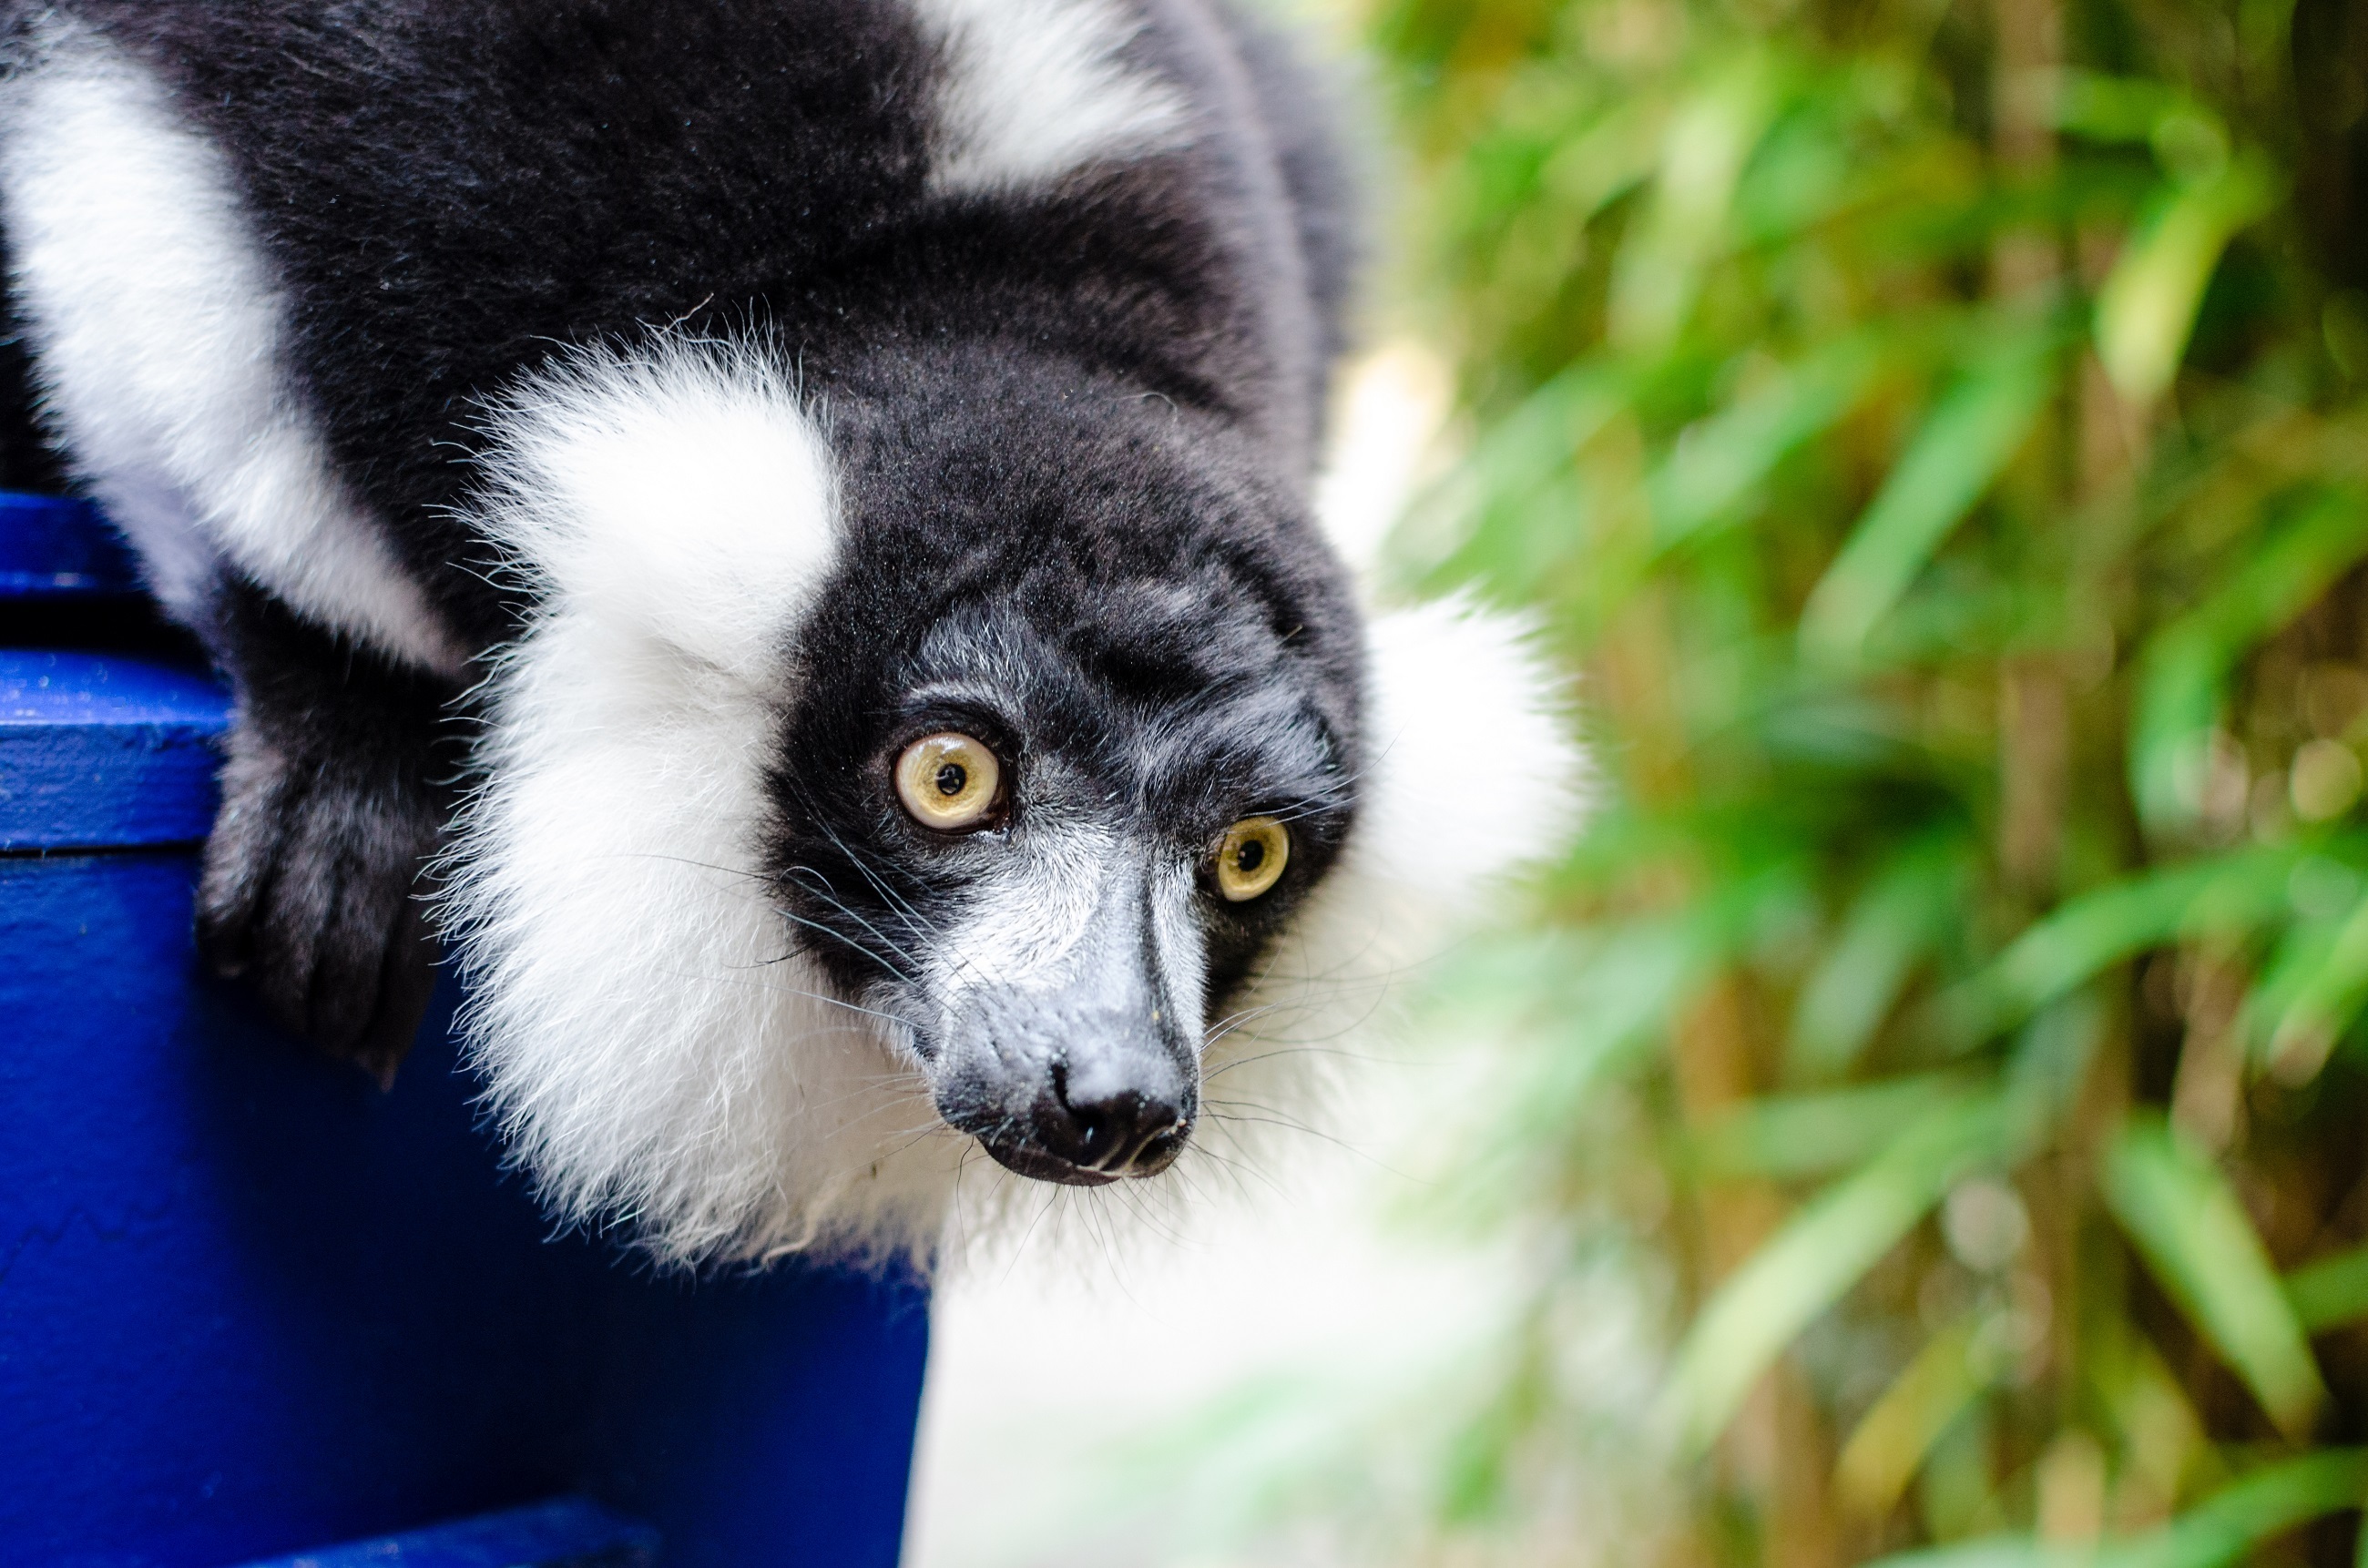
nature, looking, wildlife, fur, portrait, mammal, fauna, primate, rainforest, madagascar, vertebrate, exotic, lemur, black and white ruffed lemur, new world monkey